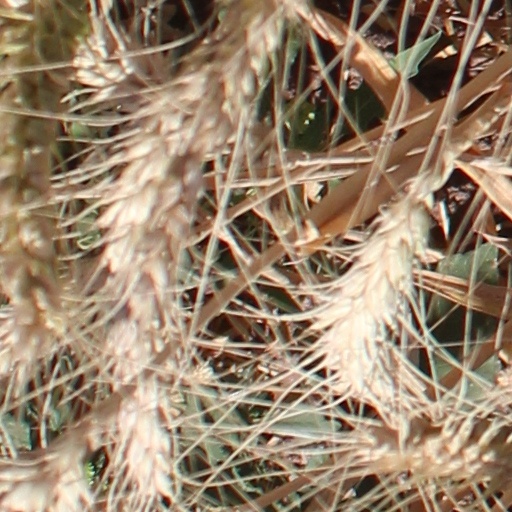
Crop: wheat